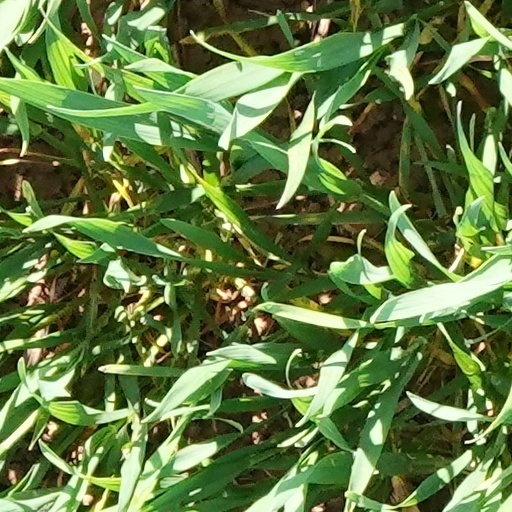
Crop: wheat